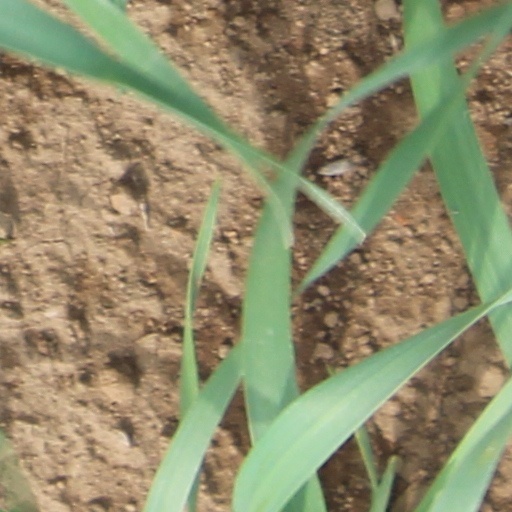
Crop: wheat